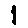
Label: 1